Charles Lapworth (journalist)

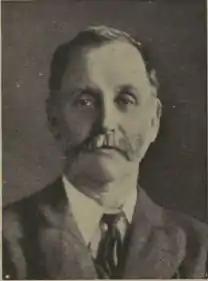
George Lansbury in about 1920.

On 1 December 1913 Lapworth was summoned to a meeting of the board members, held the following day and attended by Lansbury, Meynell and himself. Lansbury, who was on the eve of departing for a visit to the United States, began by asking Lapworth to resign from the position of editor, adding: "Either you go out, or I shall refuse to have anything more to do with the paper". Lansbury explained that the reason for his request was "a fundamental difference between his own frame of mind" and Lapworth's. He expressed that he wanted the newspaper "to stand for the class war, but not class hatred and attacks on persons of another class", adding: "Hatred of conditions, by all means, but not of persons". Lapworth's reading of Lansbury's words was that the "Herald" was to be allowed to retain its 'kick', "but it must have a feather-bed tied round its foot". He, as the editor of "a militant working-class paper", was being "taken to task for uncomplimentary references to a duchess, to a bishop, to a prominent Fabian, and for a cartoon of a certain Labour member of Parliament". Lapworth refused to resign, after which Meynell moved that Lansbury be appointed editor in his place. Lapworth voted against the proposition and Lansbury, as chairman, "used his casting vote and declared himself appointed editor". Lapworth, as a "graceful concession" to Lansbury, then formally resigned and left the office. Lapworth attempted to have his written account of the meeting published in the "Daily Herald", but it was declined by the new management. His account was published in the 'letters to the editor' pages of "The New Age" of 18 December 1913. In "The New Age" of 1 January 1914 letters in support of Lapworth were published, as well as letters from the management committee of the "Herald" and Francis Meynell claiming that Lapworth's account of the December meeting was inaccurate. Lansbury did not exercise day-to-day editorial control of the "Herald" until February 1914, after he returned from the United States.